Eurovans

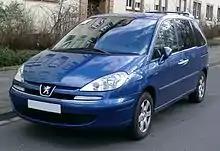
Peugeot 807

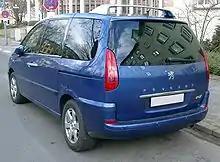
Peugeot 807

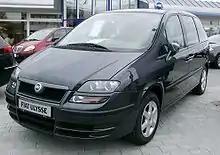
Fiat Ulysse

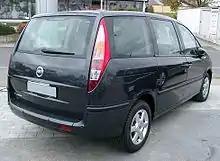
Fiat Ulysse

Fiat retained the Ulysse name for its second generation. The direct successor was the Fiat Freemont.